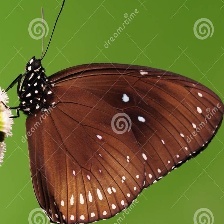
Species: BLUE SPOTTED CROW
Butterfly family (ImageNet category): monarch